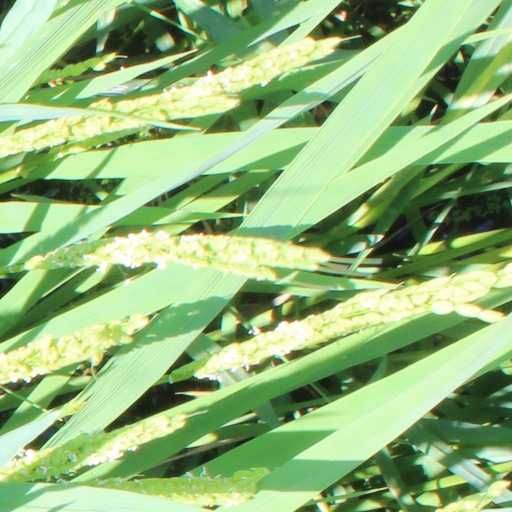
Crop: rice